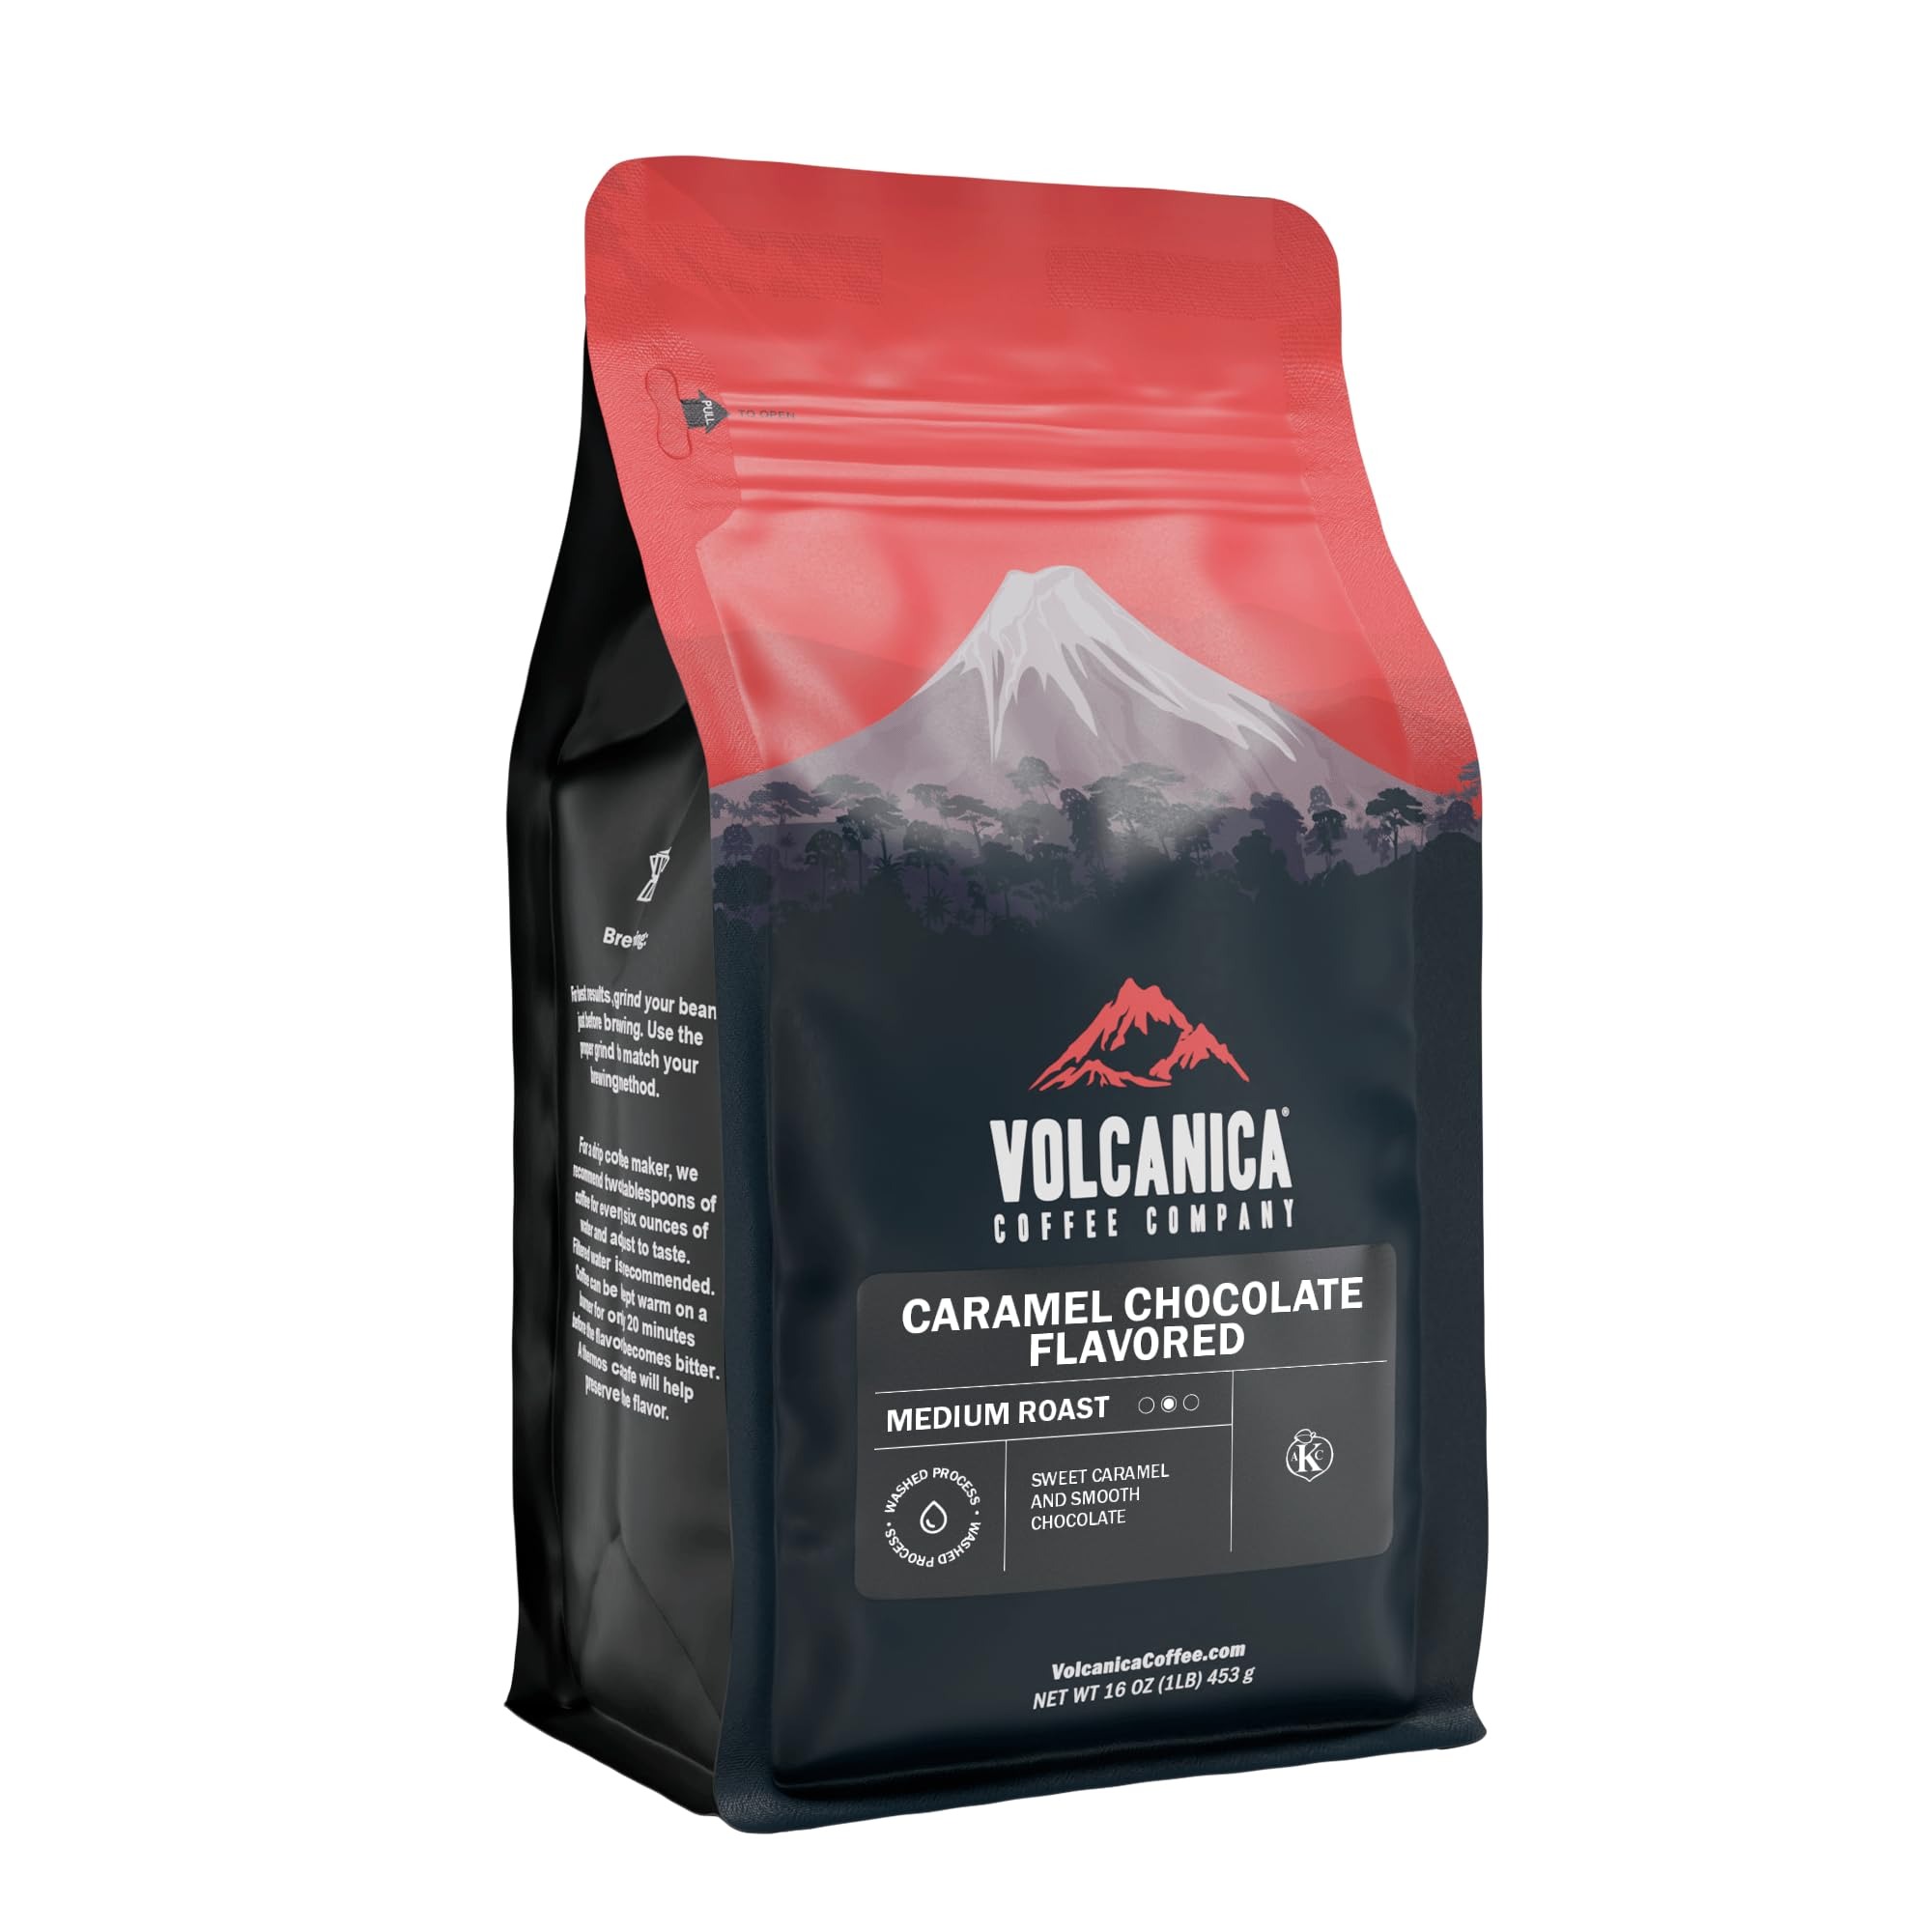
Item Name: Caramel Chocolate Flavored Coffee, Whole Bean, 16-ounce
Bullet Point 1: Caramel Chocolate flavored coffee has a sweet Caramel and smooth chocolate that is simply awesome.
Bullet Point 2: TESTED FOR MOLD, QUALITY AND SAFETY: Our coffee undergoes rigorous phytosanitary testing before export and lab analysis upon arrival to check for mycotoxins and mold. We then roasted at over 400°F, this meticulous process guarantees a fresh, safe, and impurity-free coffee experience.
Bullet Point 3: Medium roasted whole beans allowing the true flavor characteristic to come through for a remarkable taste.
Bullet Point 4: Fresh roasted then immediately packed and sealed to assure freshness.
Bullet Point 5: 100% Customer Satisfaction Guaranteed.
Product Description: Caramel Chocolate flavored coffee has a sweet Caramel and smooth chocolate that is simply awesome.
Value: 16.0
Unit: Ounce

Price: 18.99